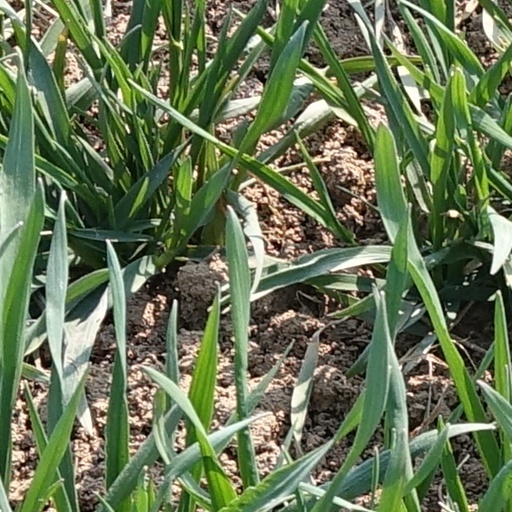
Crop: wheat